The Invention of the Beautiful Game

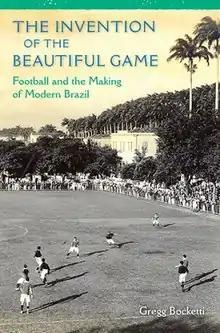

The Invention of The Beautiful Game: Football and the Making of Modern Brazil is a book by historian Gregg Bocketti published by the University of Florida Press in 2016. The book examines “the changes in Brazilian football from the era of Charles Miller and the sportsmen to the consolidation of the ideas of the beautiful game and of Brazil’s ownership of the game, the transition from foot-ball to futebol.”